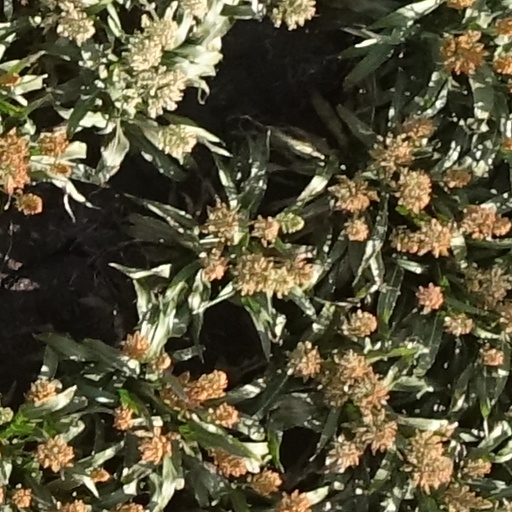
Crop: sorghum